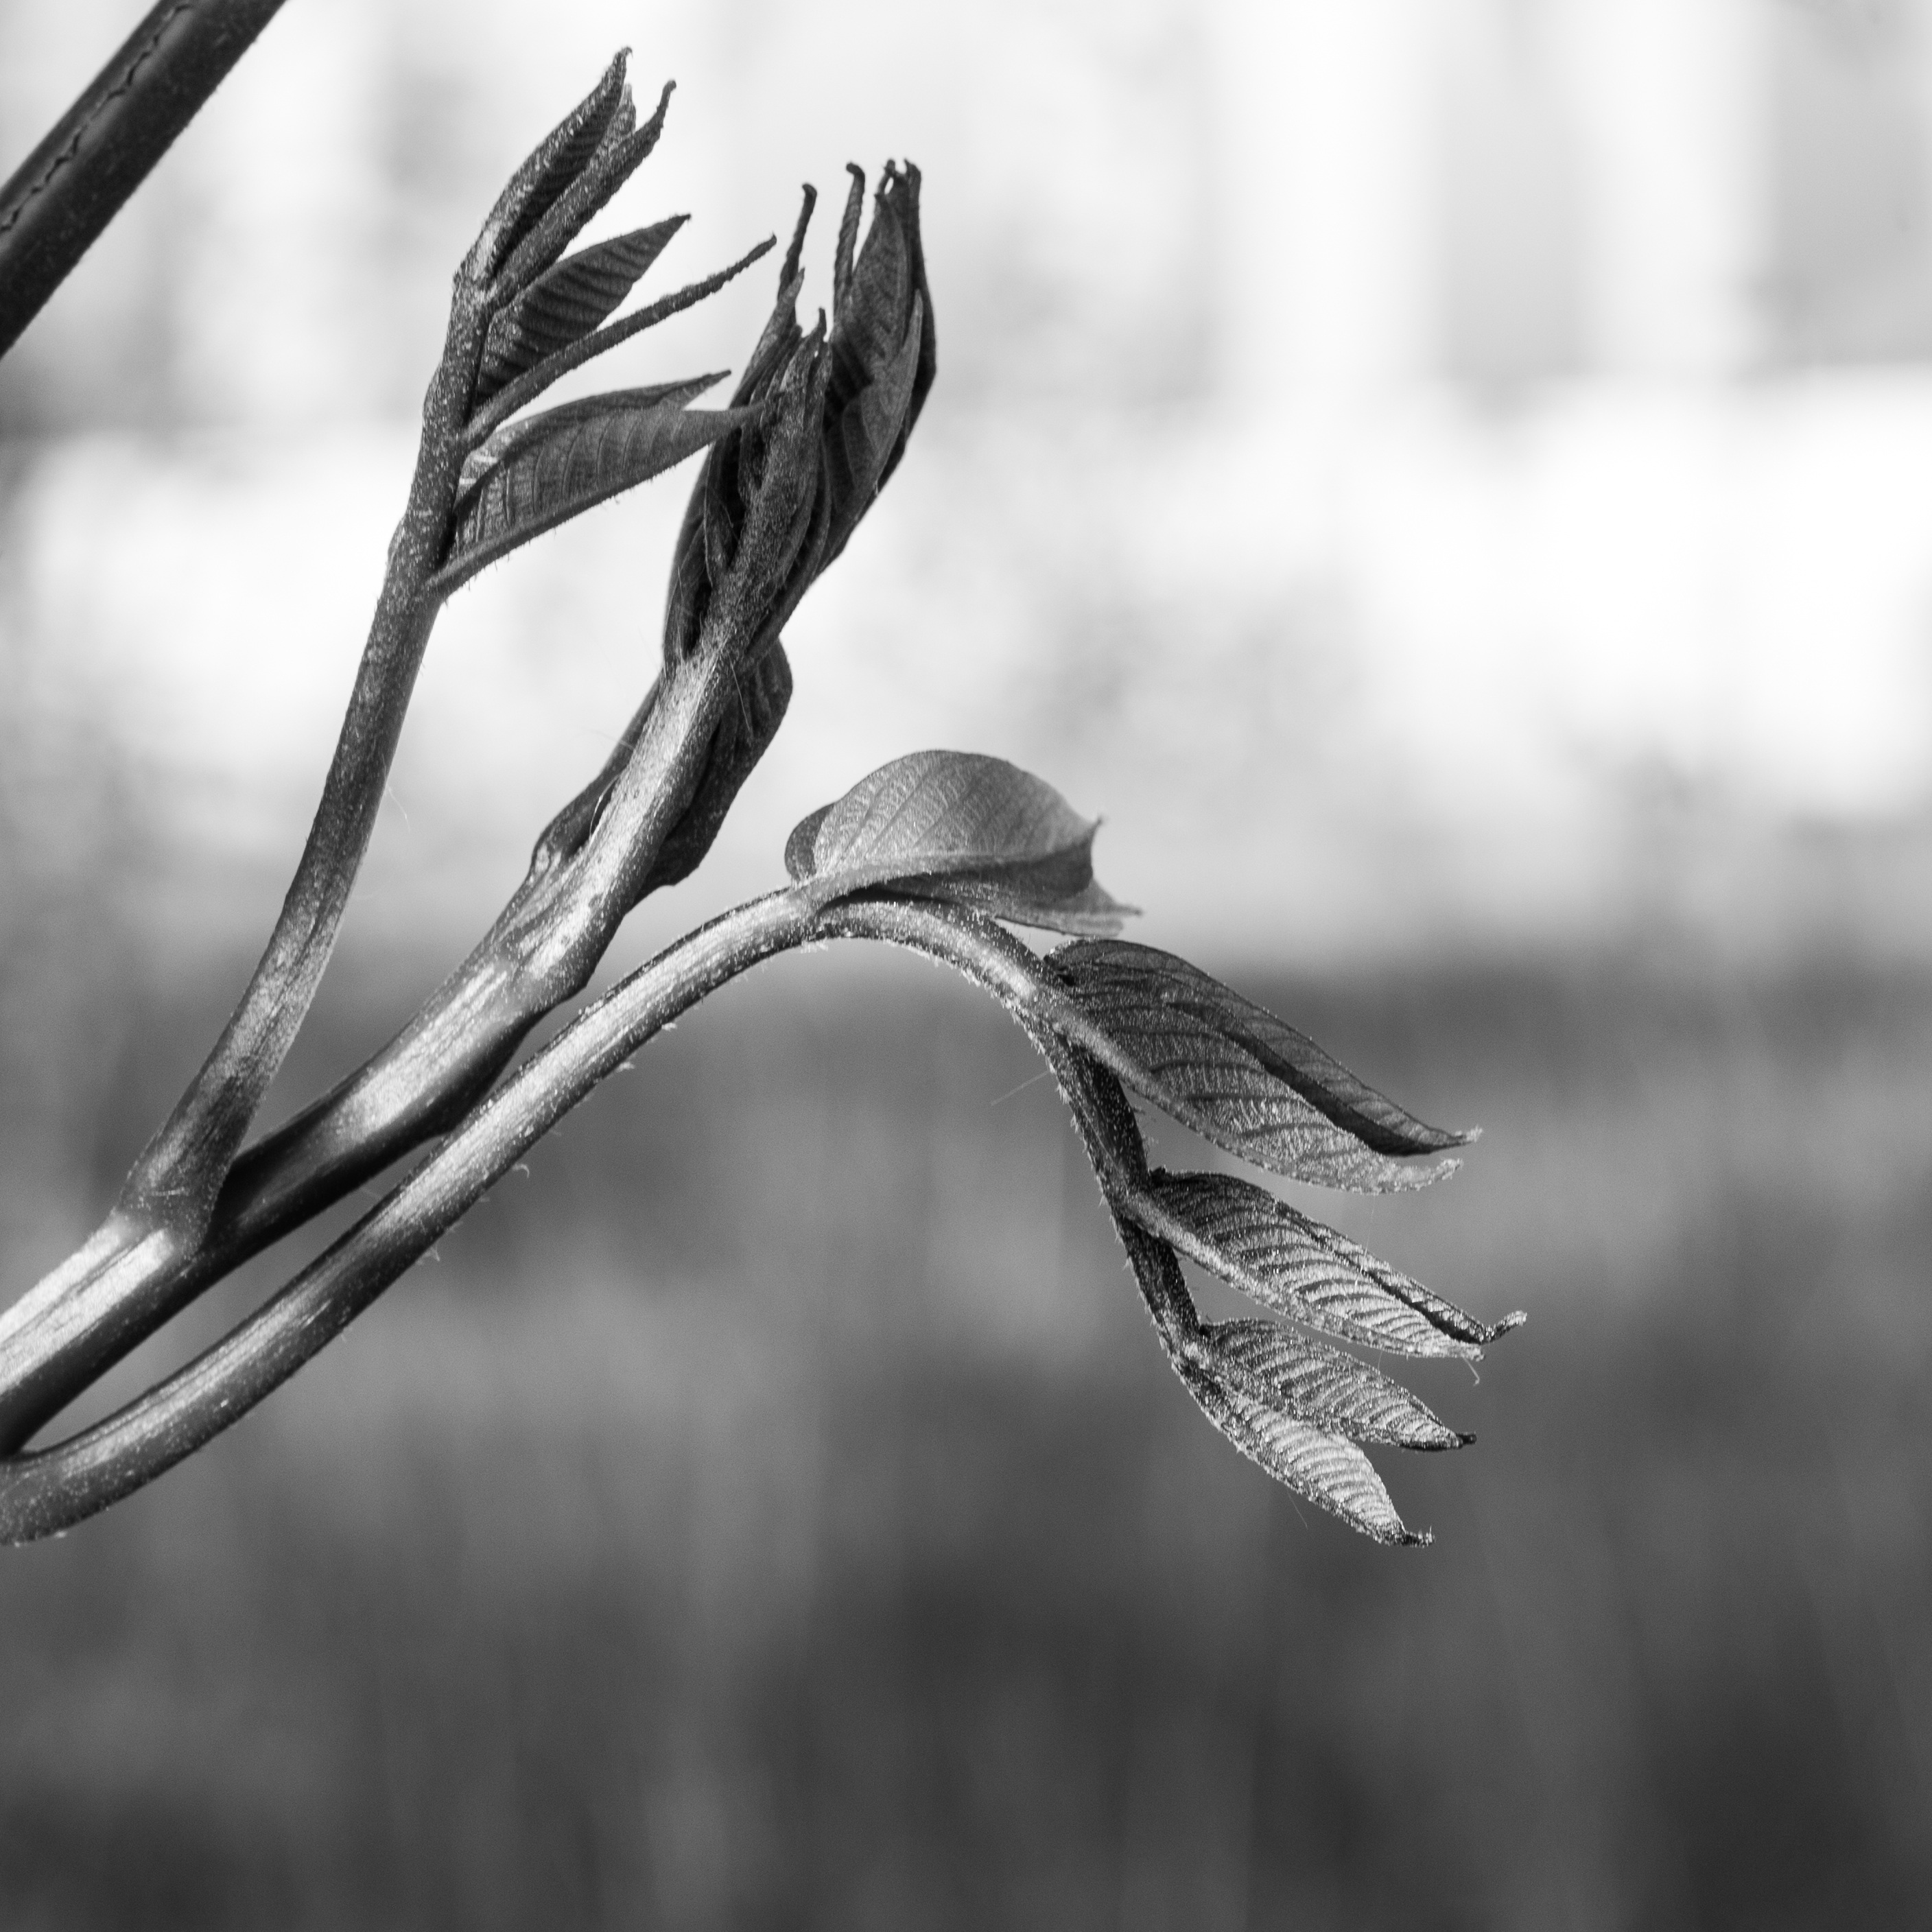
tree, nature, grass, branch, winter, bird, wing, black and white, growth, plant, white, photography, leaf, flower, frost, young, spring, monochrome, flora, season, twig, close up, leaves, tender, macro photography, monochrome photography, grass family, plant stem